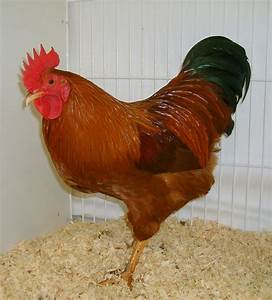
Label: chicken